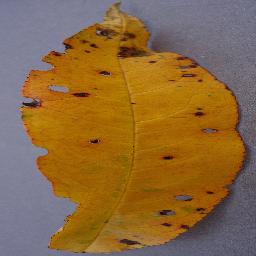
Label: Peach___Bacterial_spot